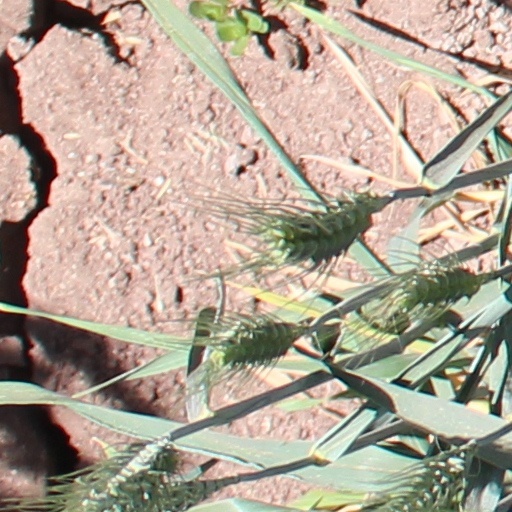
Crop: wheat